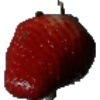
Label: Strawberry 1